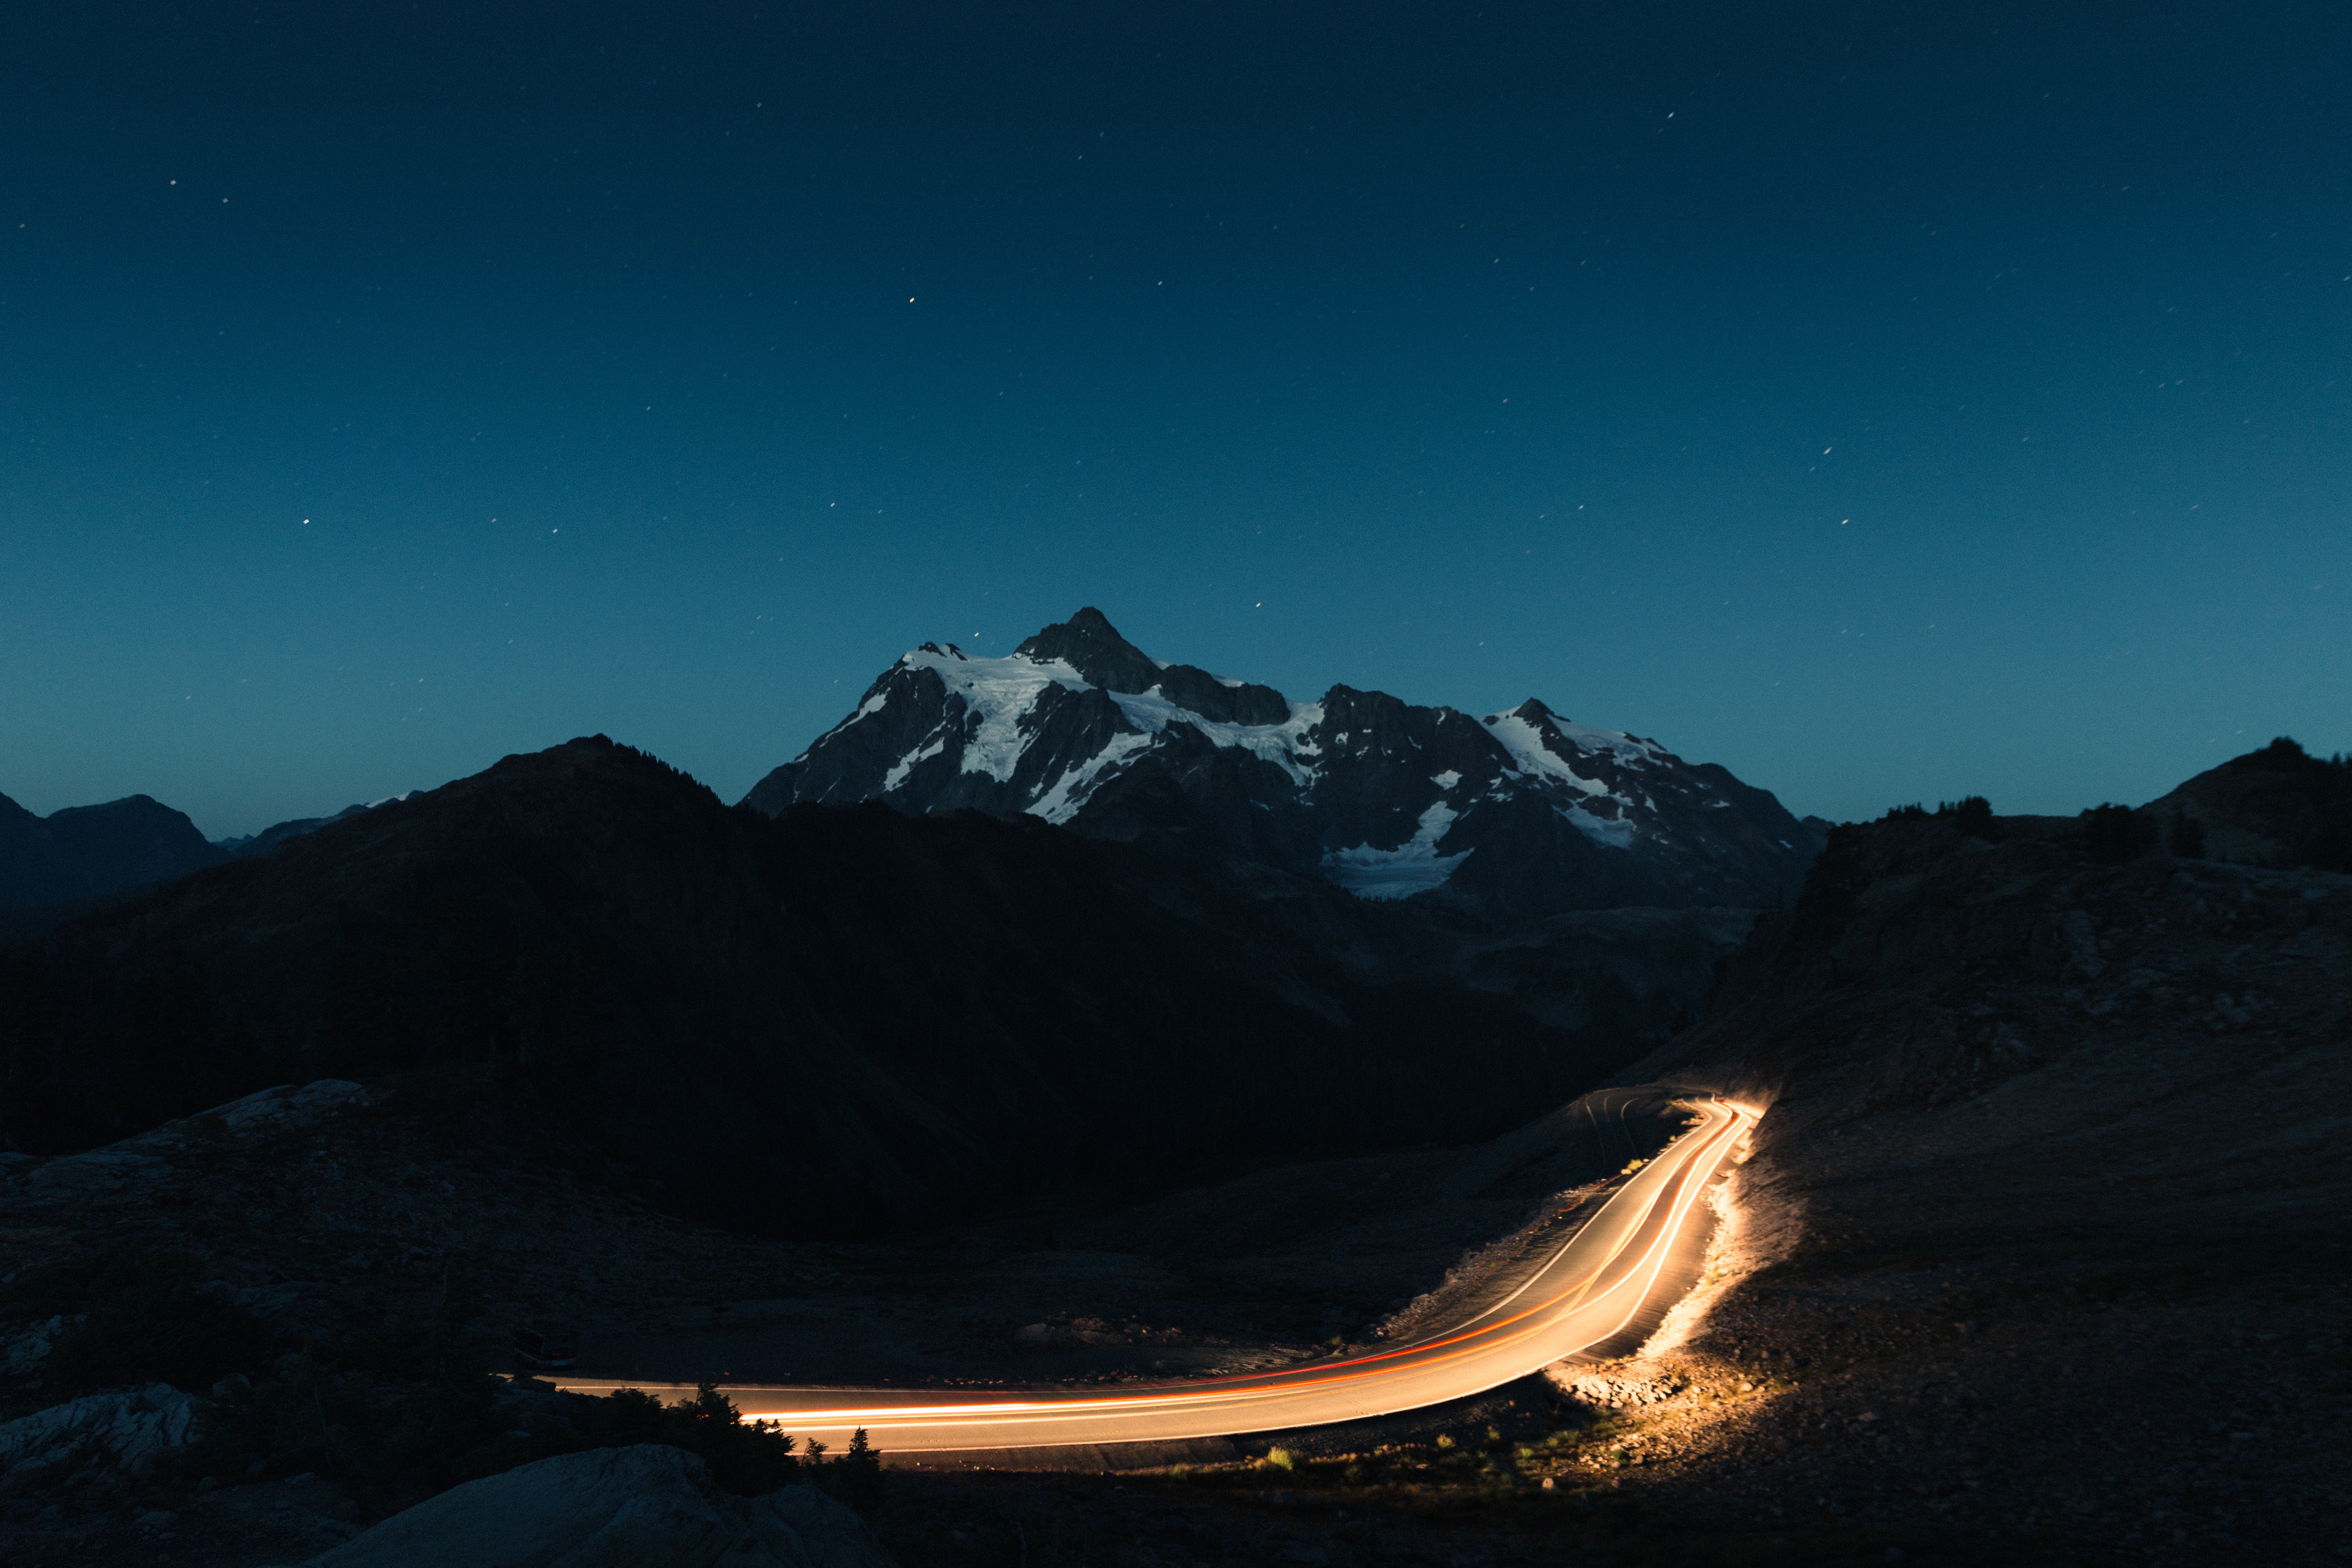
nature, horizon, mountain, snow, light, cloud, sky, road, night, sunlight, star, wave, dawn, mountain range, dusk, evening, darkness, long exposure, moonlight, mountains, stars, mountainous landforms, geological phenomenon